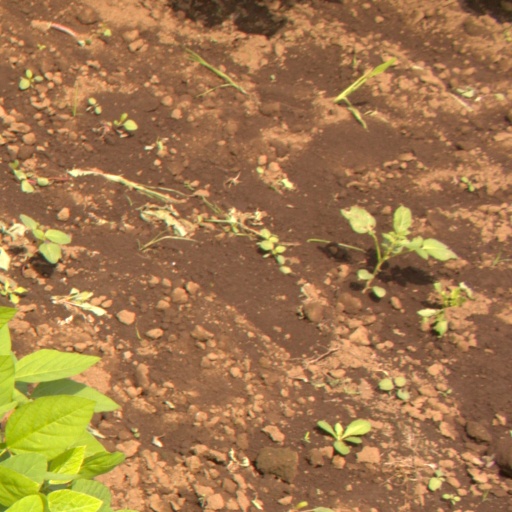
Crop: soybean